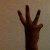
The image shows a hand gesture representing the number 6 in Indian Sign Language.